Alexandru Tyroler

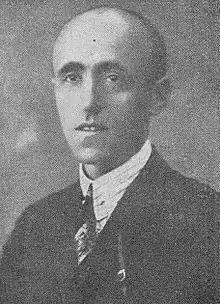
Alexandru Tyroler

Alexandru (Sándor) Tyroler (October 19, 1891, Garamszentkereszt, now Žiar nad Hronom, Slovakia-February 3, 1973, in Budapest, Hungary) was a chess master who won the first three Romanian championships.